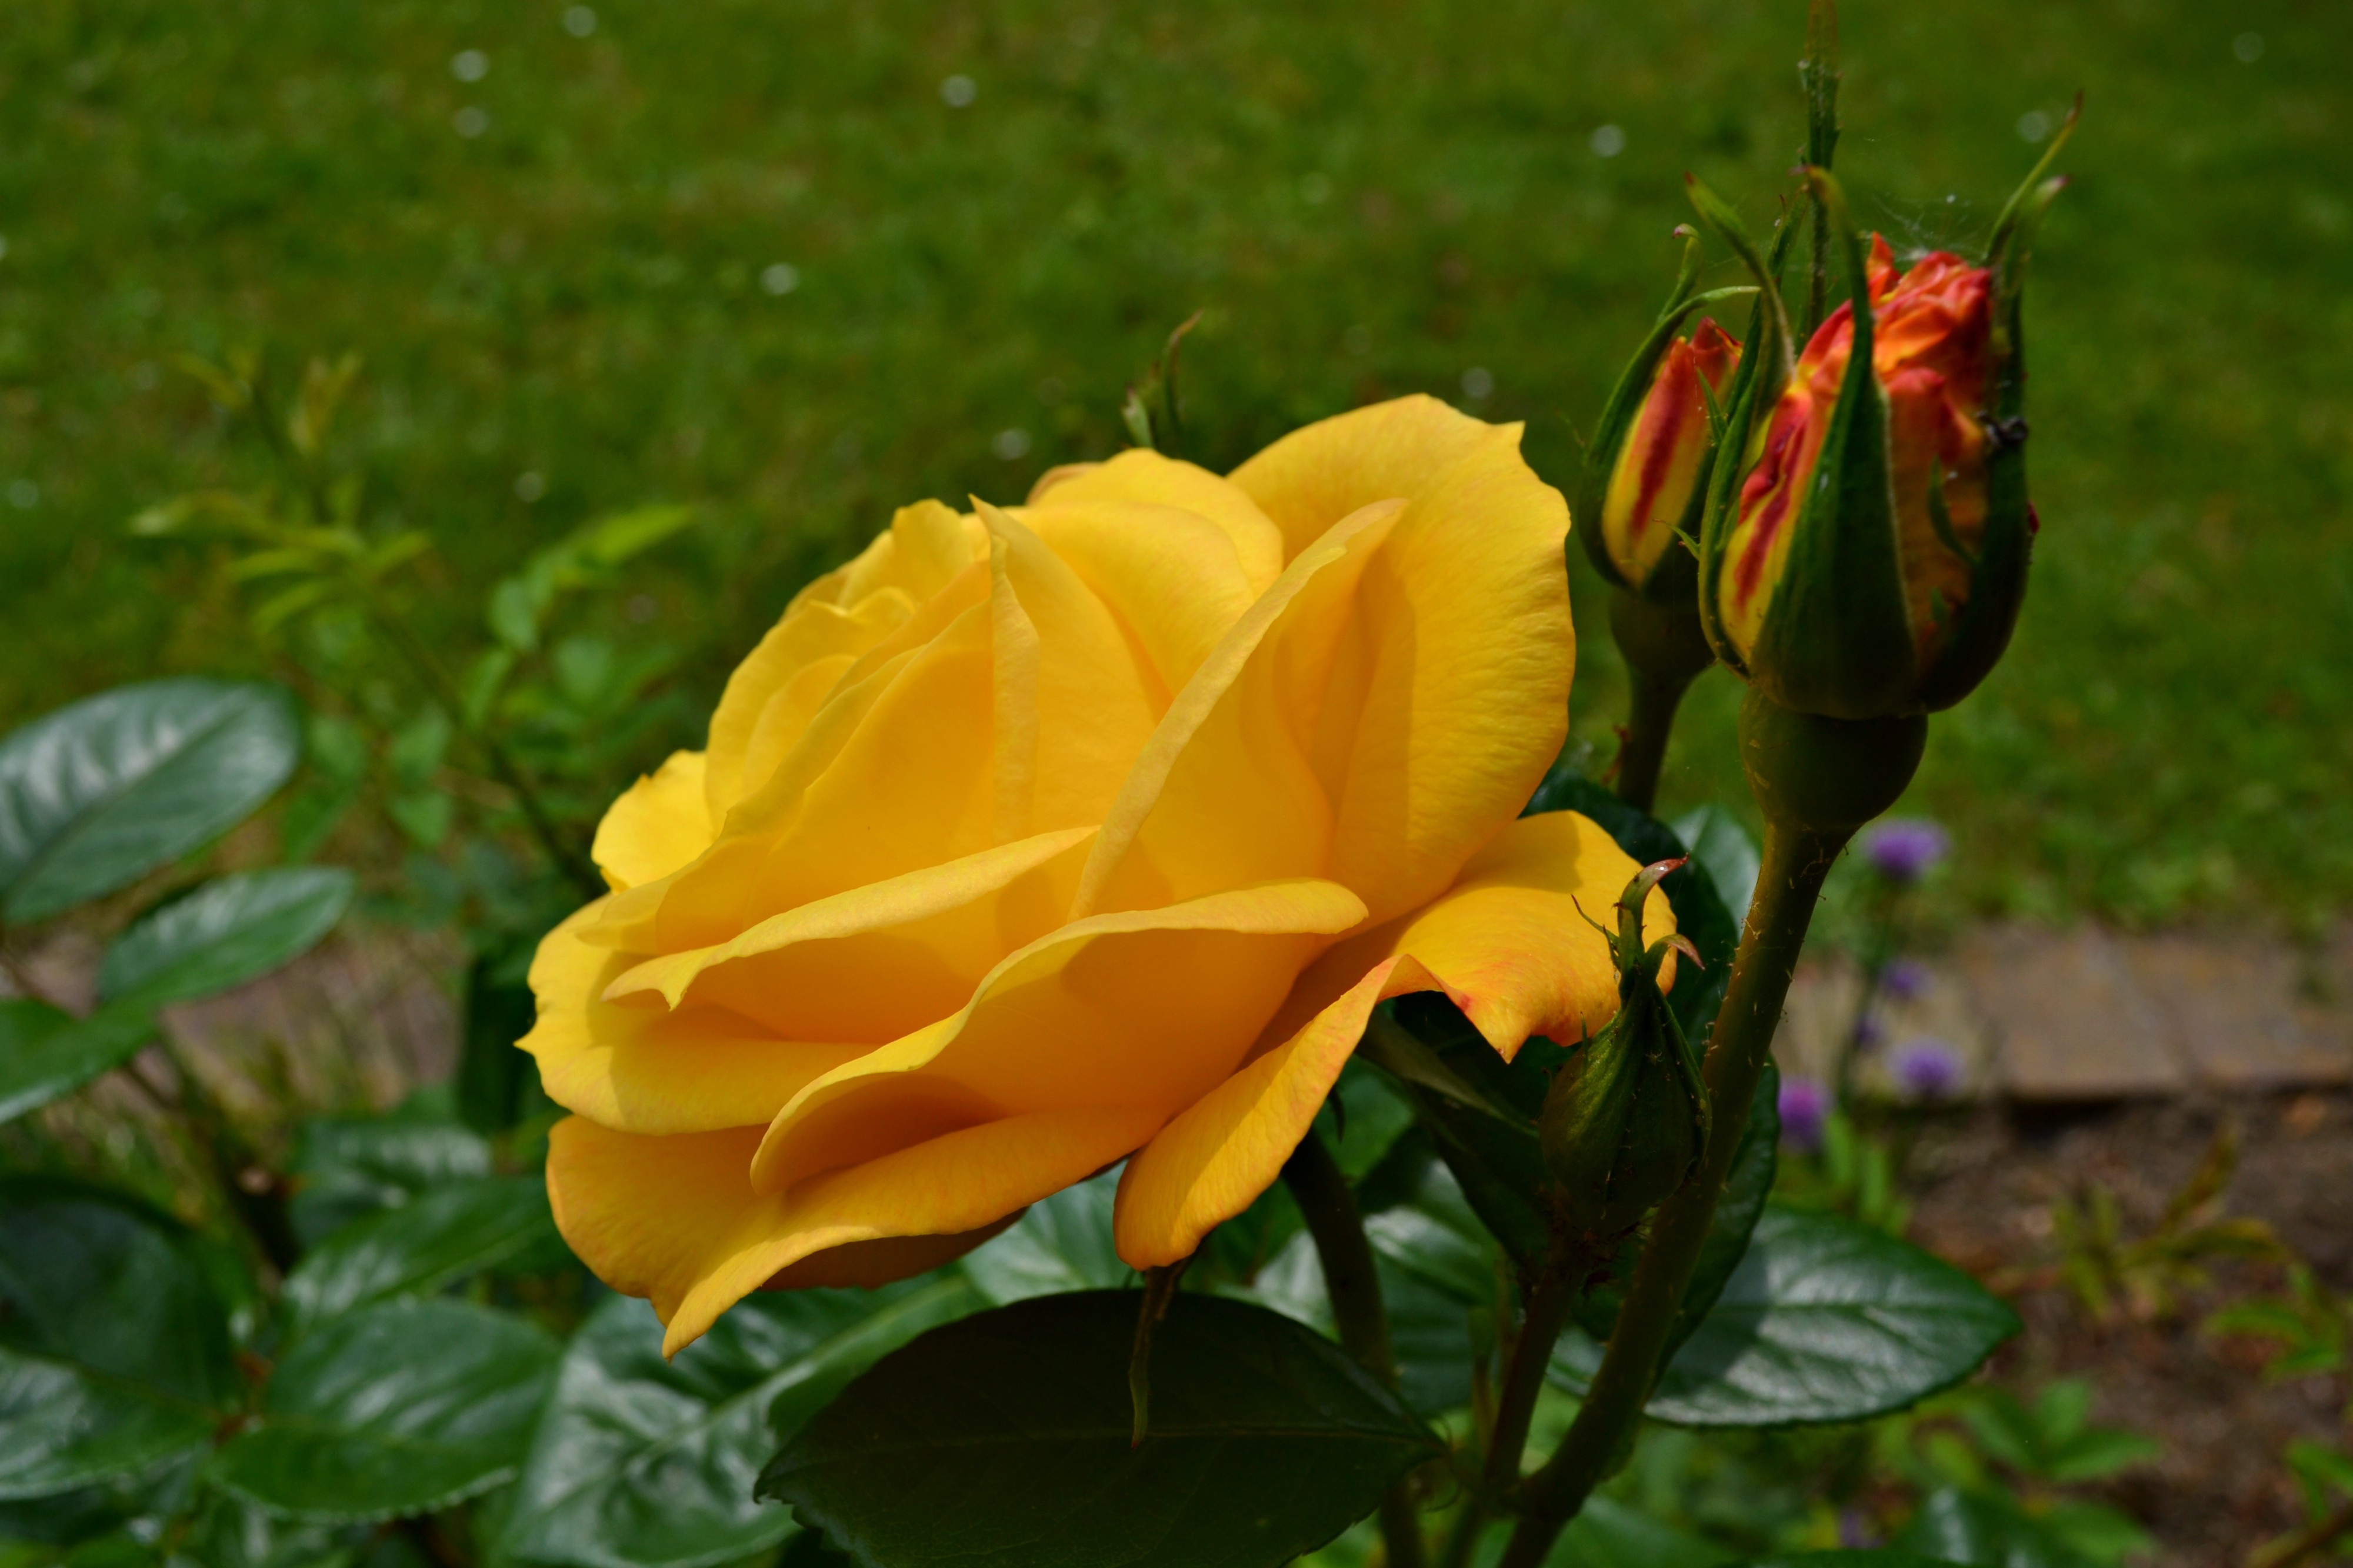
nature, plant, flower, petal, bloom, rose, botany, yellow, garden, flora, flowers, roses, yellow flowers, rosebud, macro photography, yellow roses, garden plant, flowering plant, garden roses, rose family, land plant